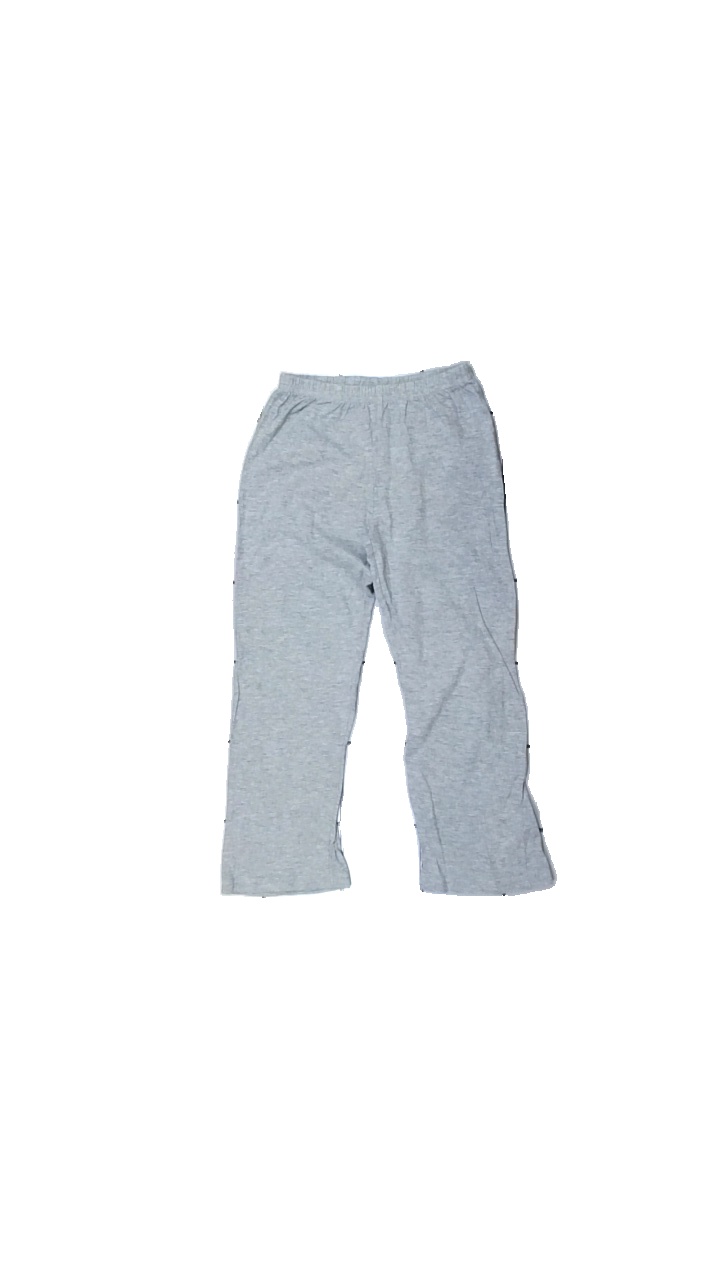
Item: Trousers (Children)
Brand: Marvel
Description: Grey trousers for kids, from Marvel, size 110/116. Okay condition.
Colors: Grey
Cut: Regular
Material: Unknown, no match
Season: All
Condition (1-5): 3
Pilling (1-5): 5
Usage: Reuse
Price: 50-100